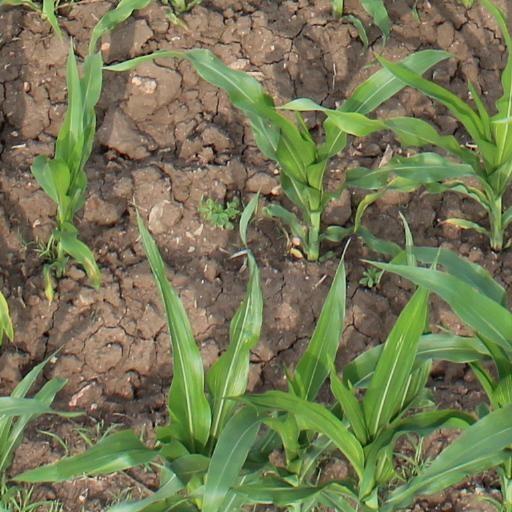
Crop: maize; corn